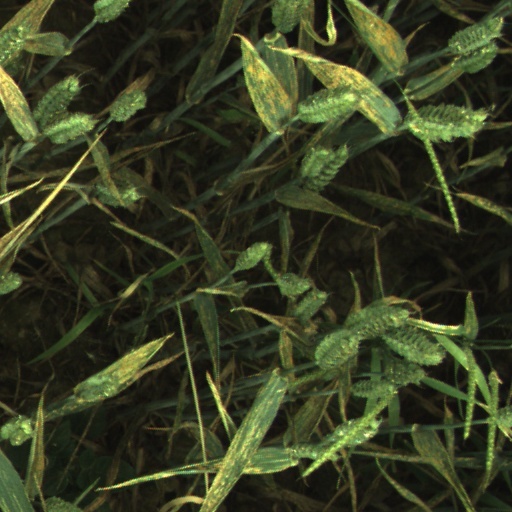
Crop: wheat